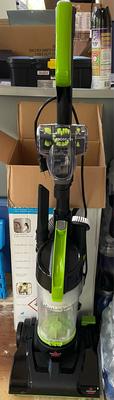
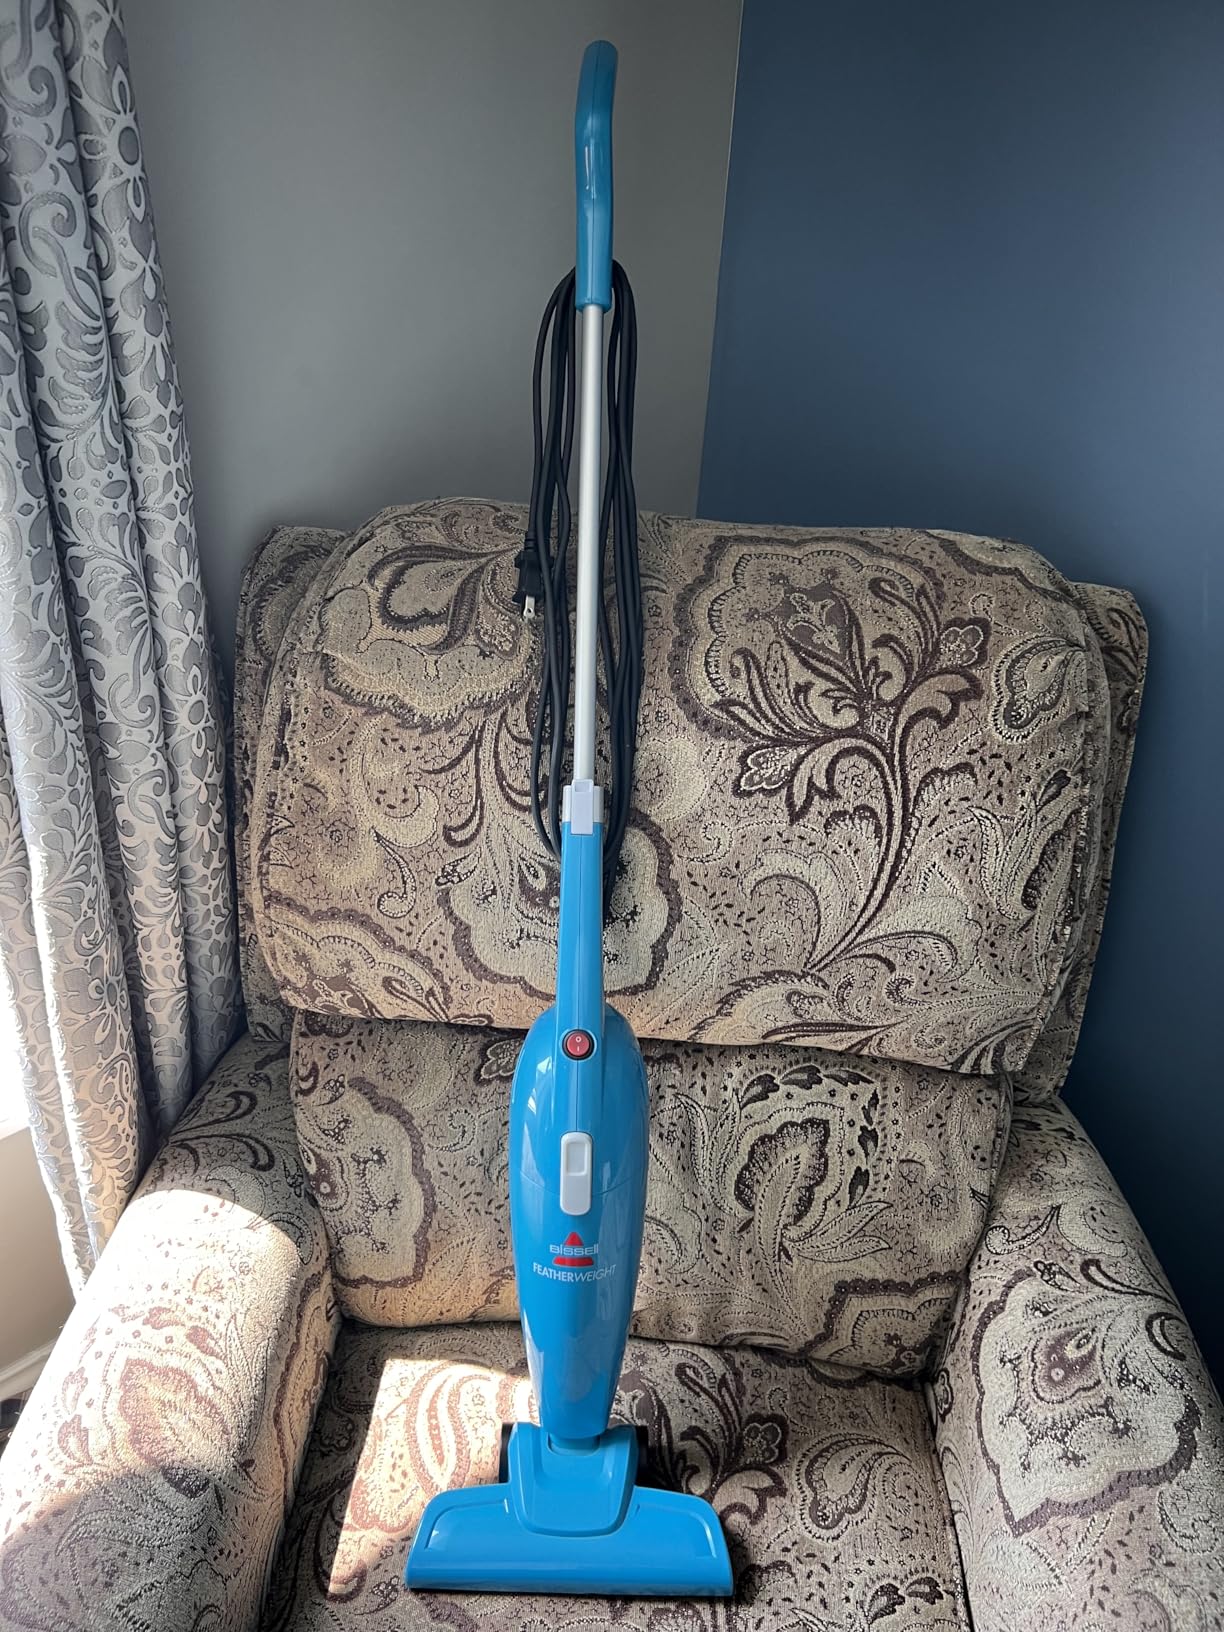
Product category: items_vacuum
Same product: no